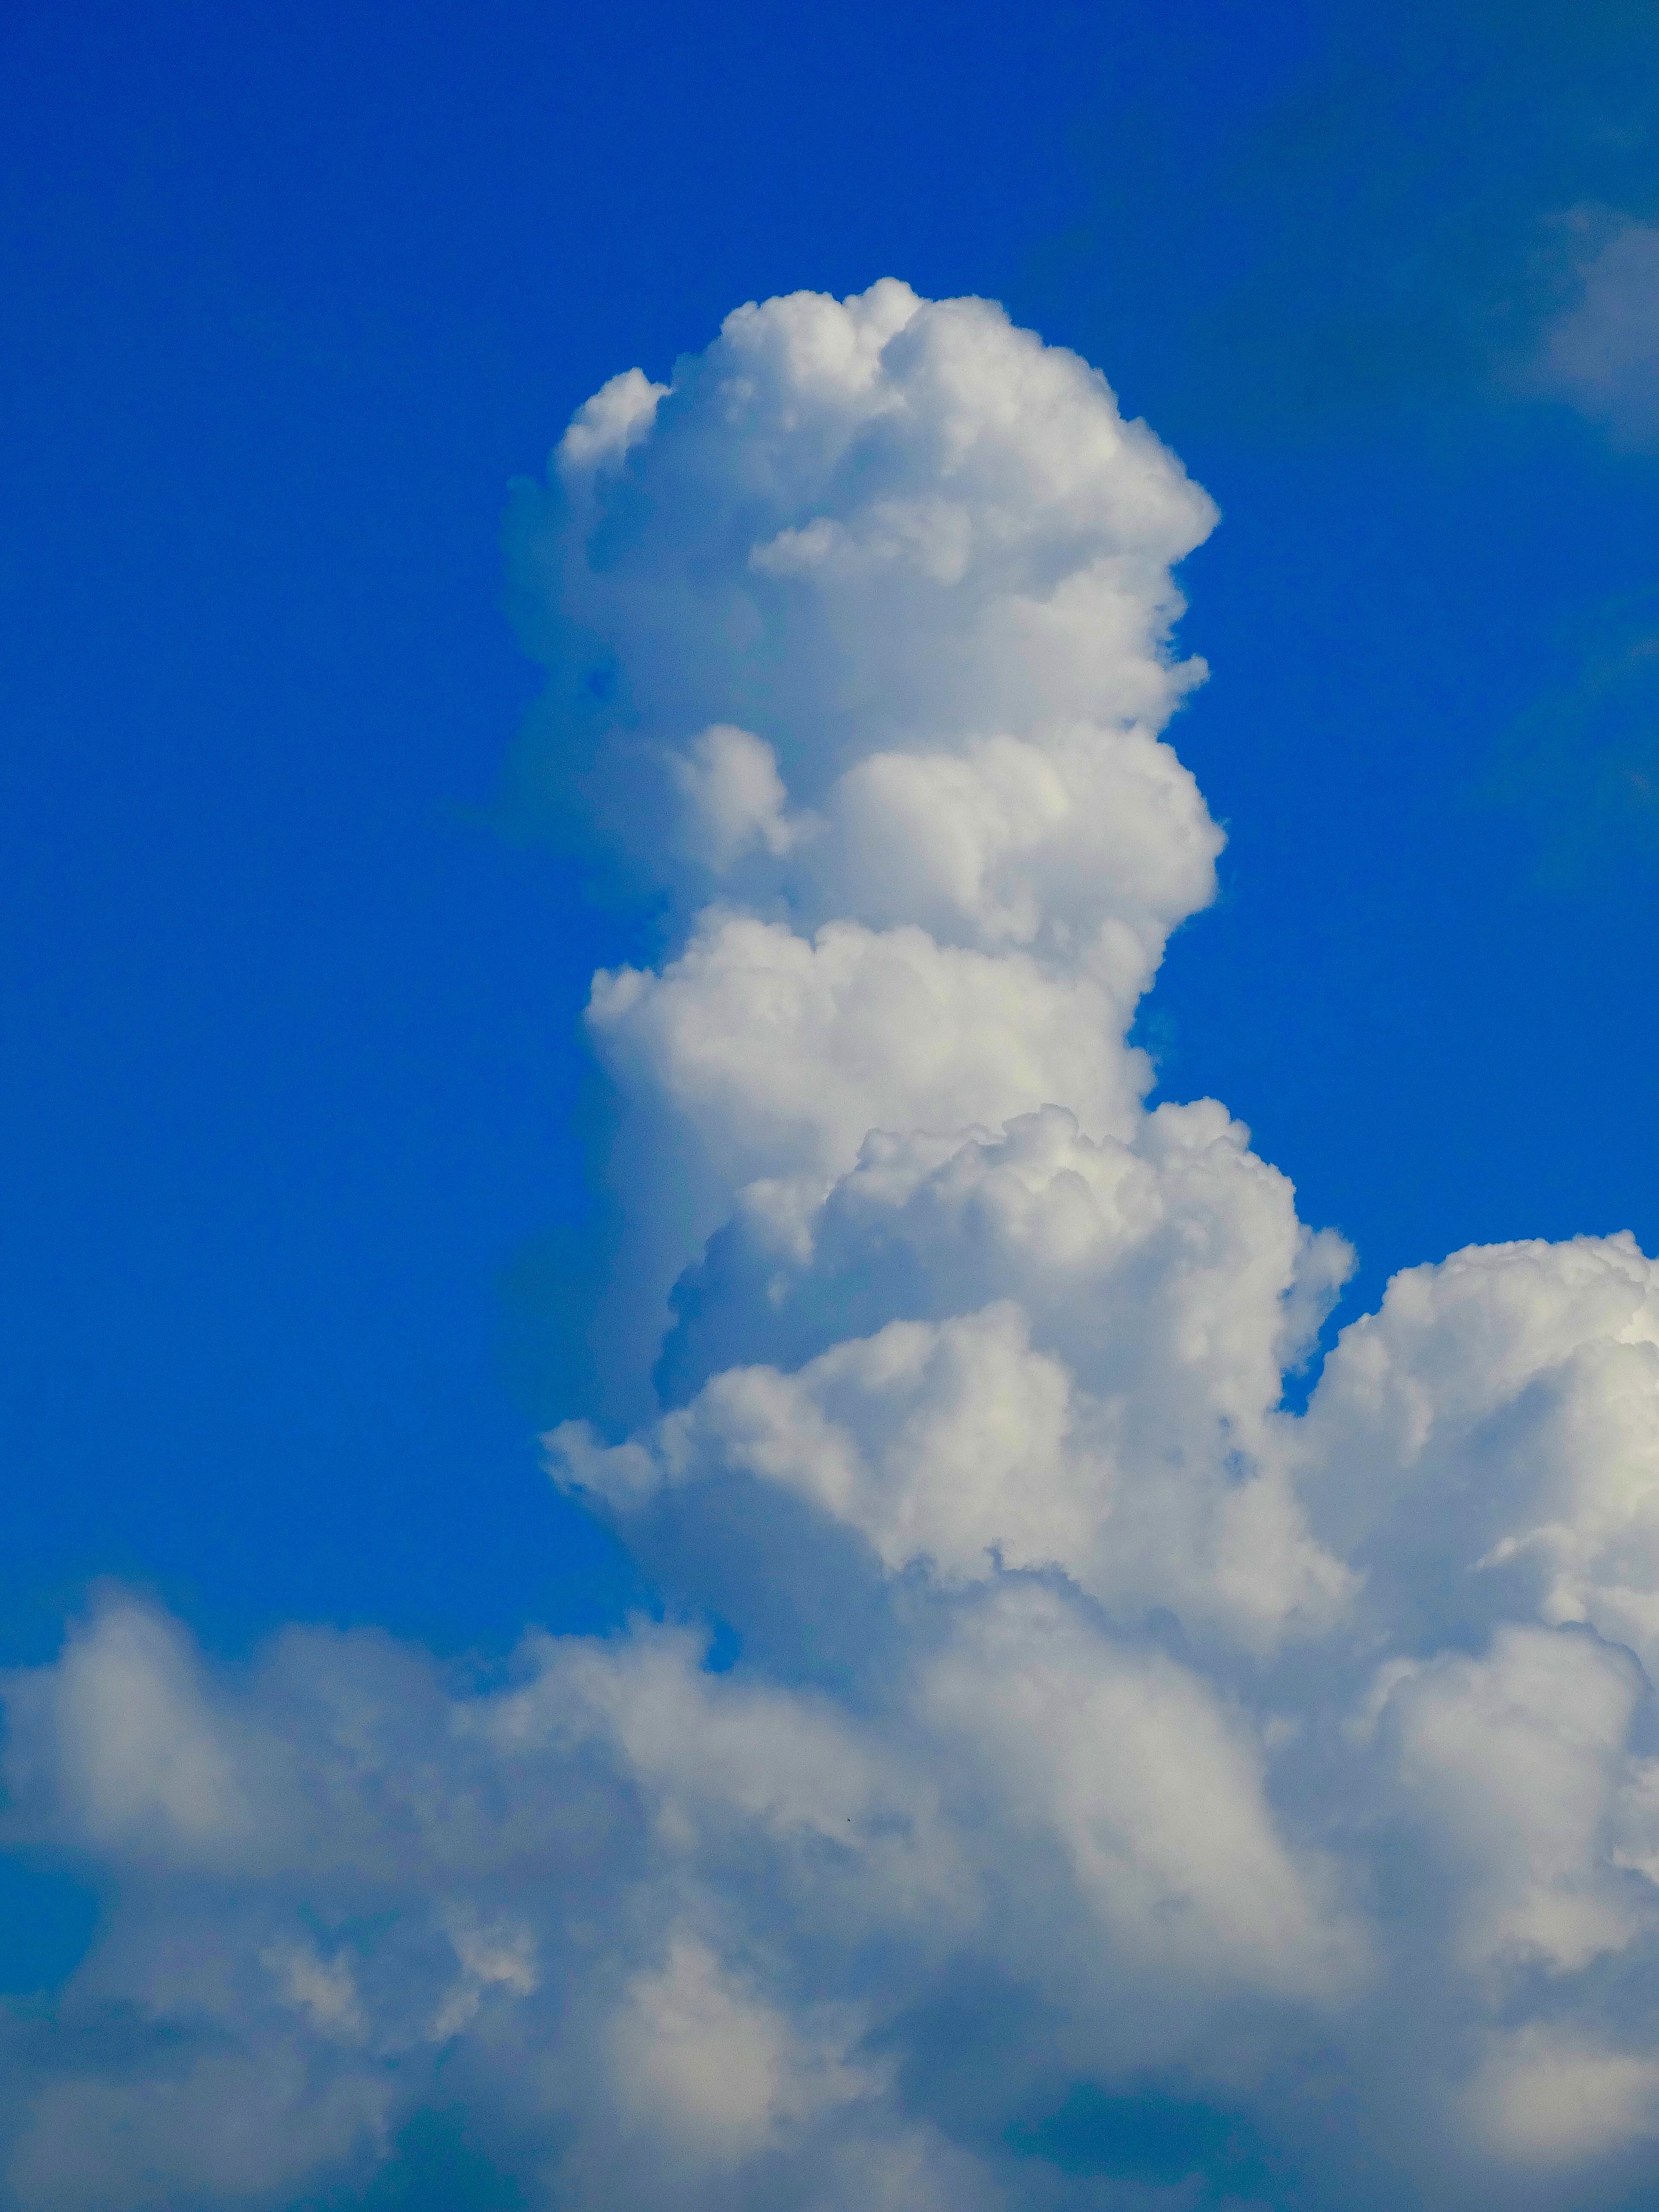
cloud, sky, white, sunlight, cloudy, atmosphere, daytime, cumulus, blue, lichtspiel, grey, clouds, bright, up, hidden, sky blue, cloudiness, meteorological phenomenon, atmosphere of earth, cloud fungus